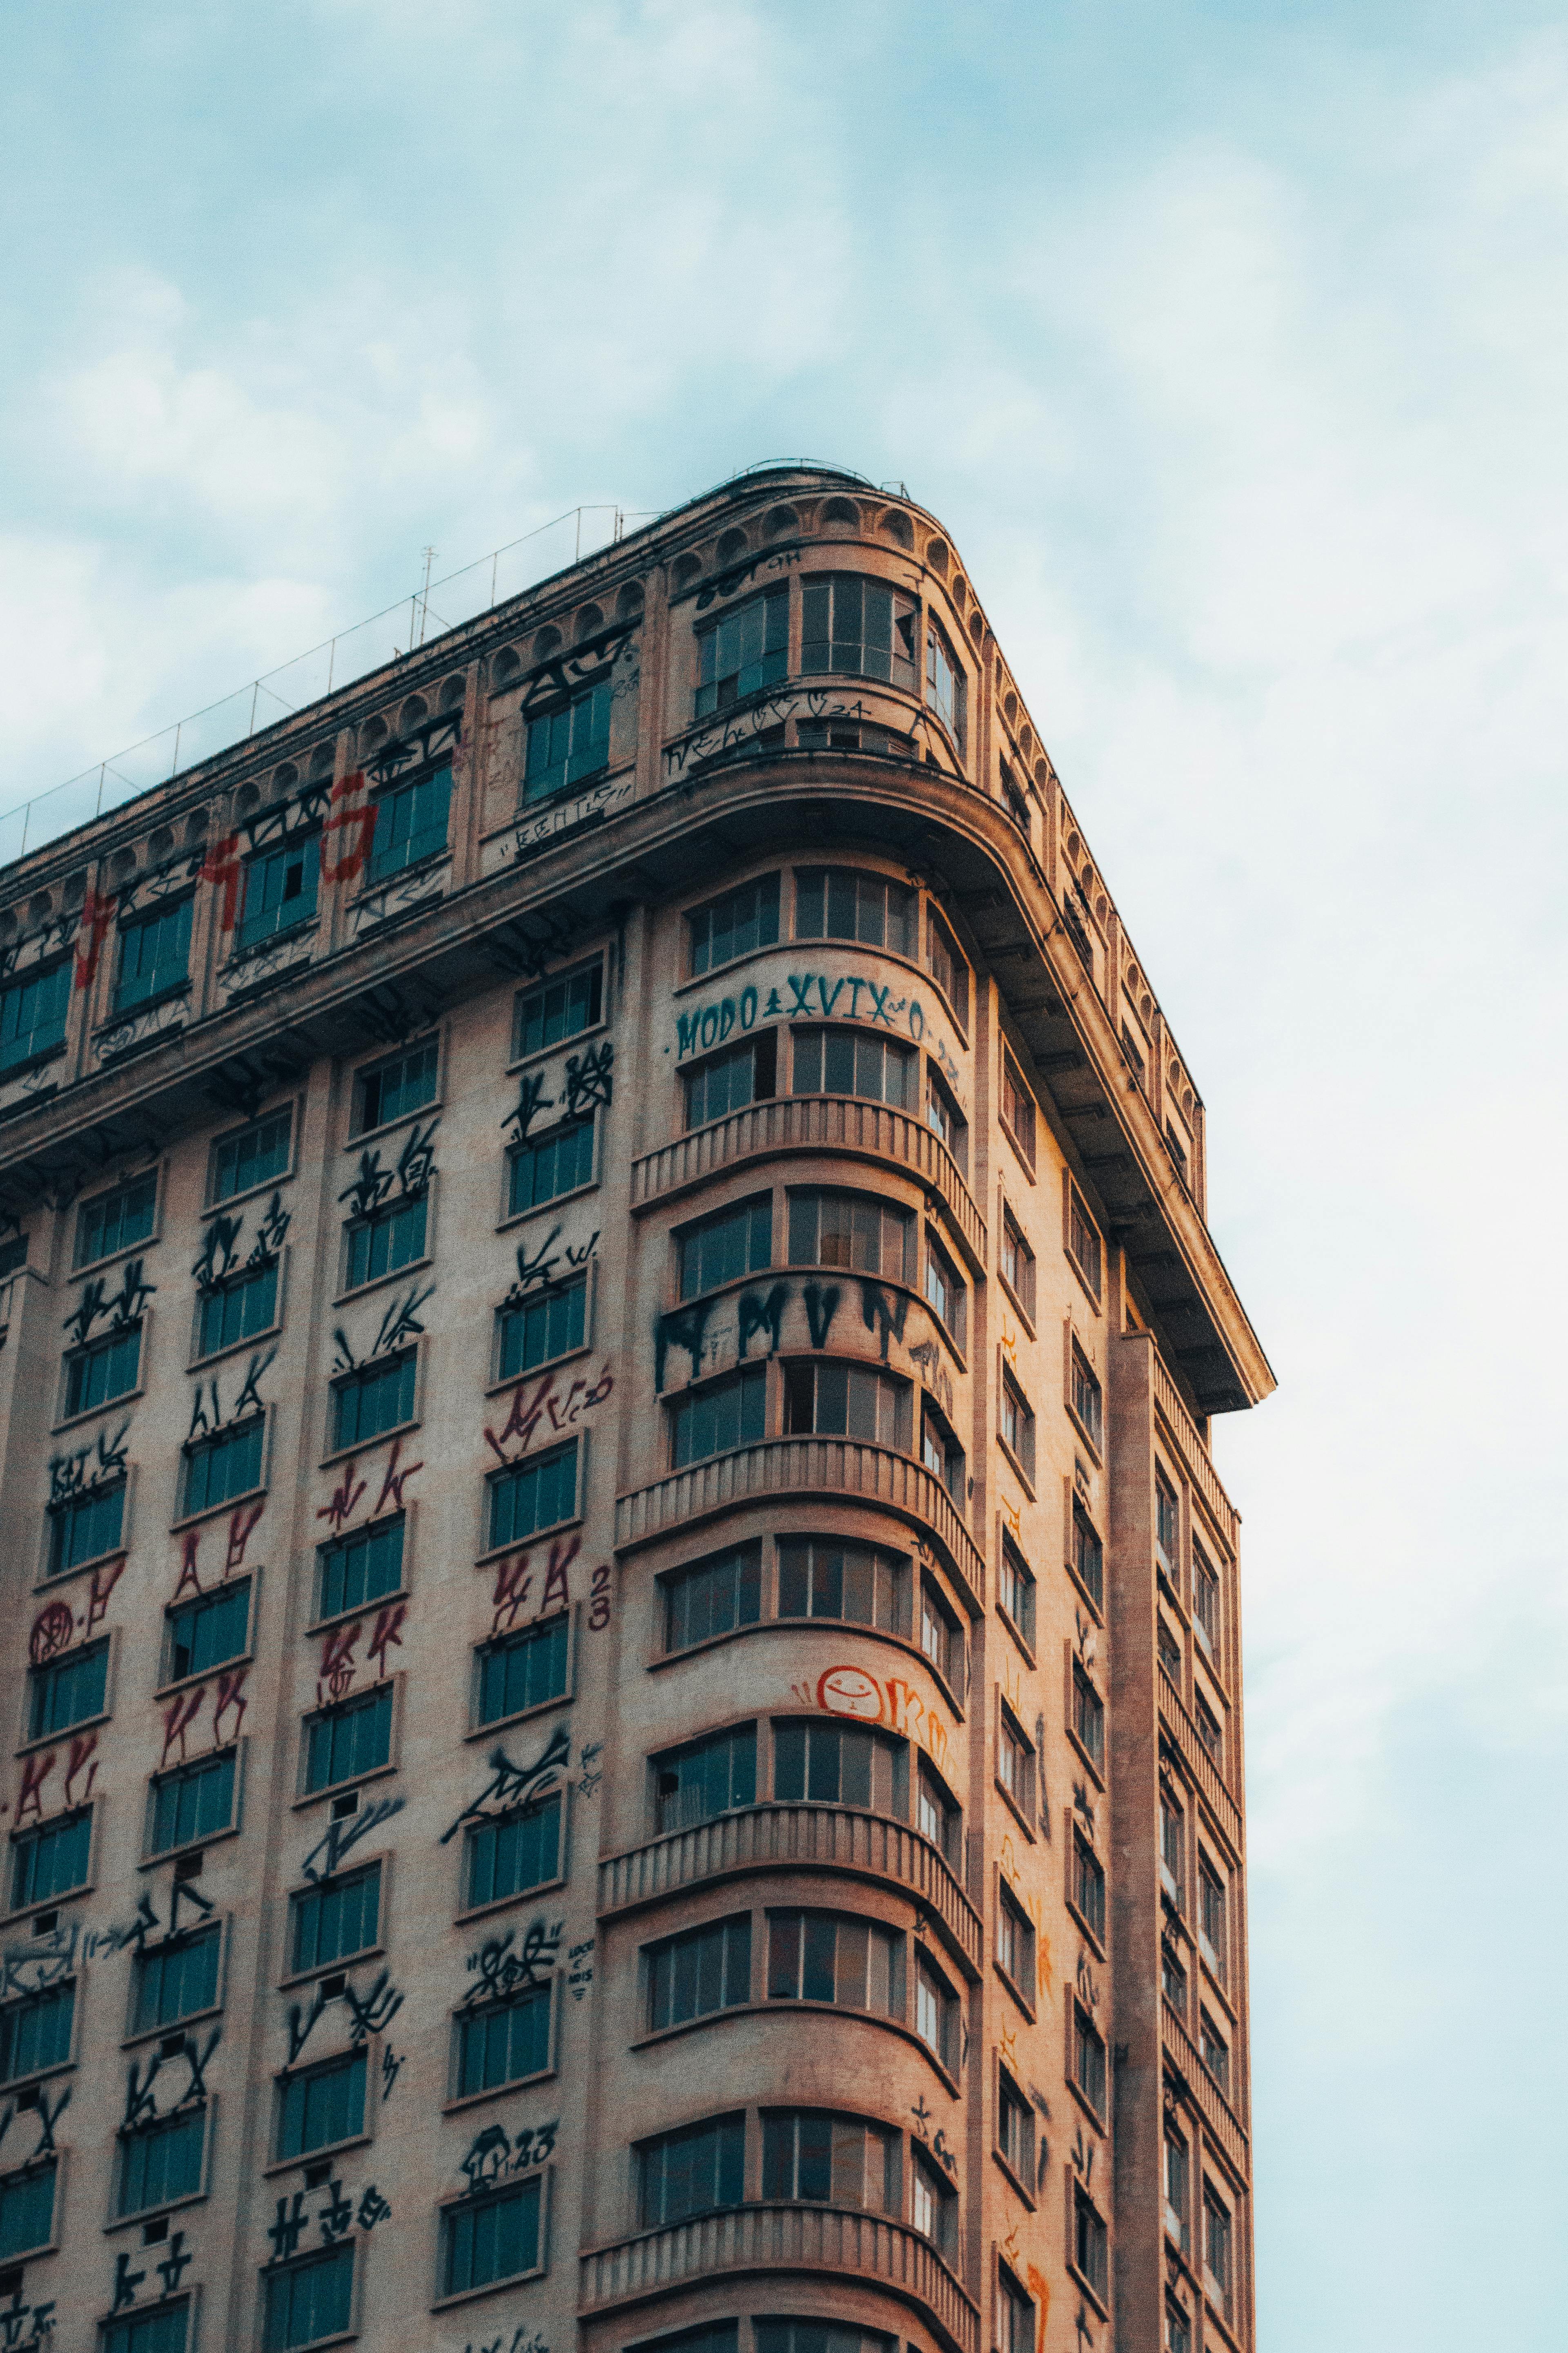
city, sky, cloud, building, window, skyscraper, tower block, condominium, urban design, neighbourhood, Material property, facade, real estate, commercial building, Tints and shades, rectangle, metropolis, symmetry, mixed use, pattern, composite material, apartment, tower, headquarters, downtown, metal, art, glass, corporate headquarters, engineering